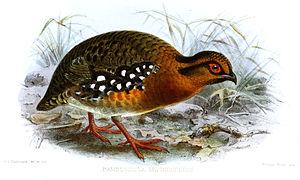
La Torquéole de Bornéo est une espèce d'oiseaux de la famille des Phasianidae.